Asbury Park, New Jersey

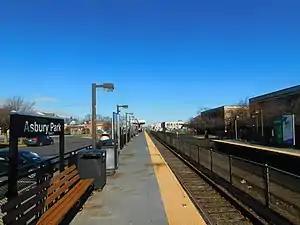
Asbury Park Station, which is served by NJ Transit's North Jersey Coast Line

Asbury Park has been a "hub of gay life" for decades. On the first Sunday of every June, Jersey Pride, the state's largest and oldest gay pride festival and parade, draws hundreds of thousands of people to this LGBT destination.